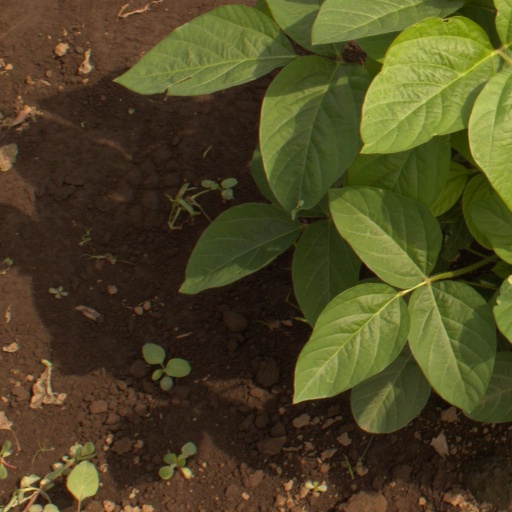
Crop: soybean